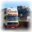
Label: truck